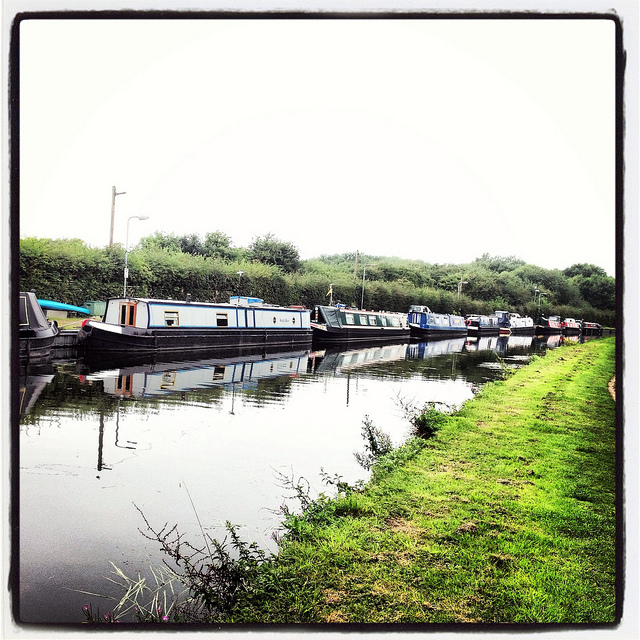
A series of boat houses lined up alone a river bank

A train traveling along side a river with a patch of green grass.